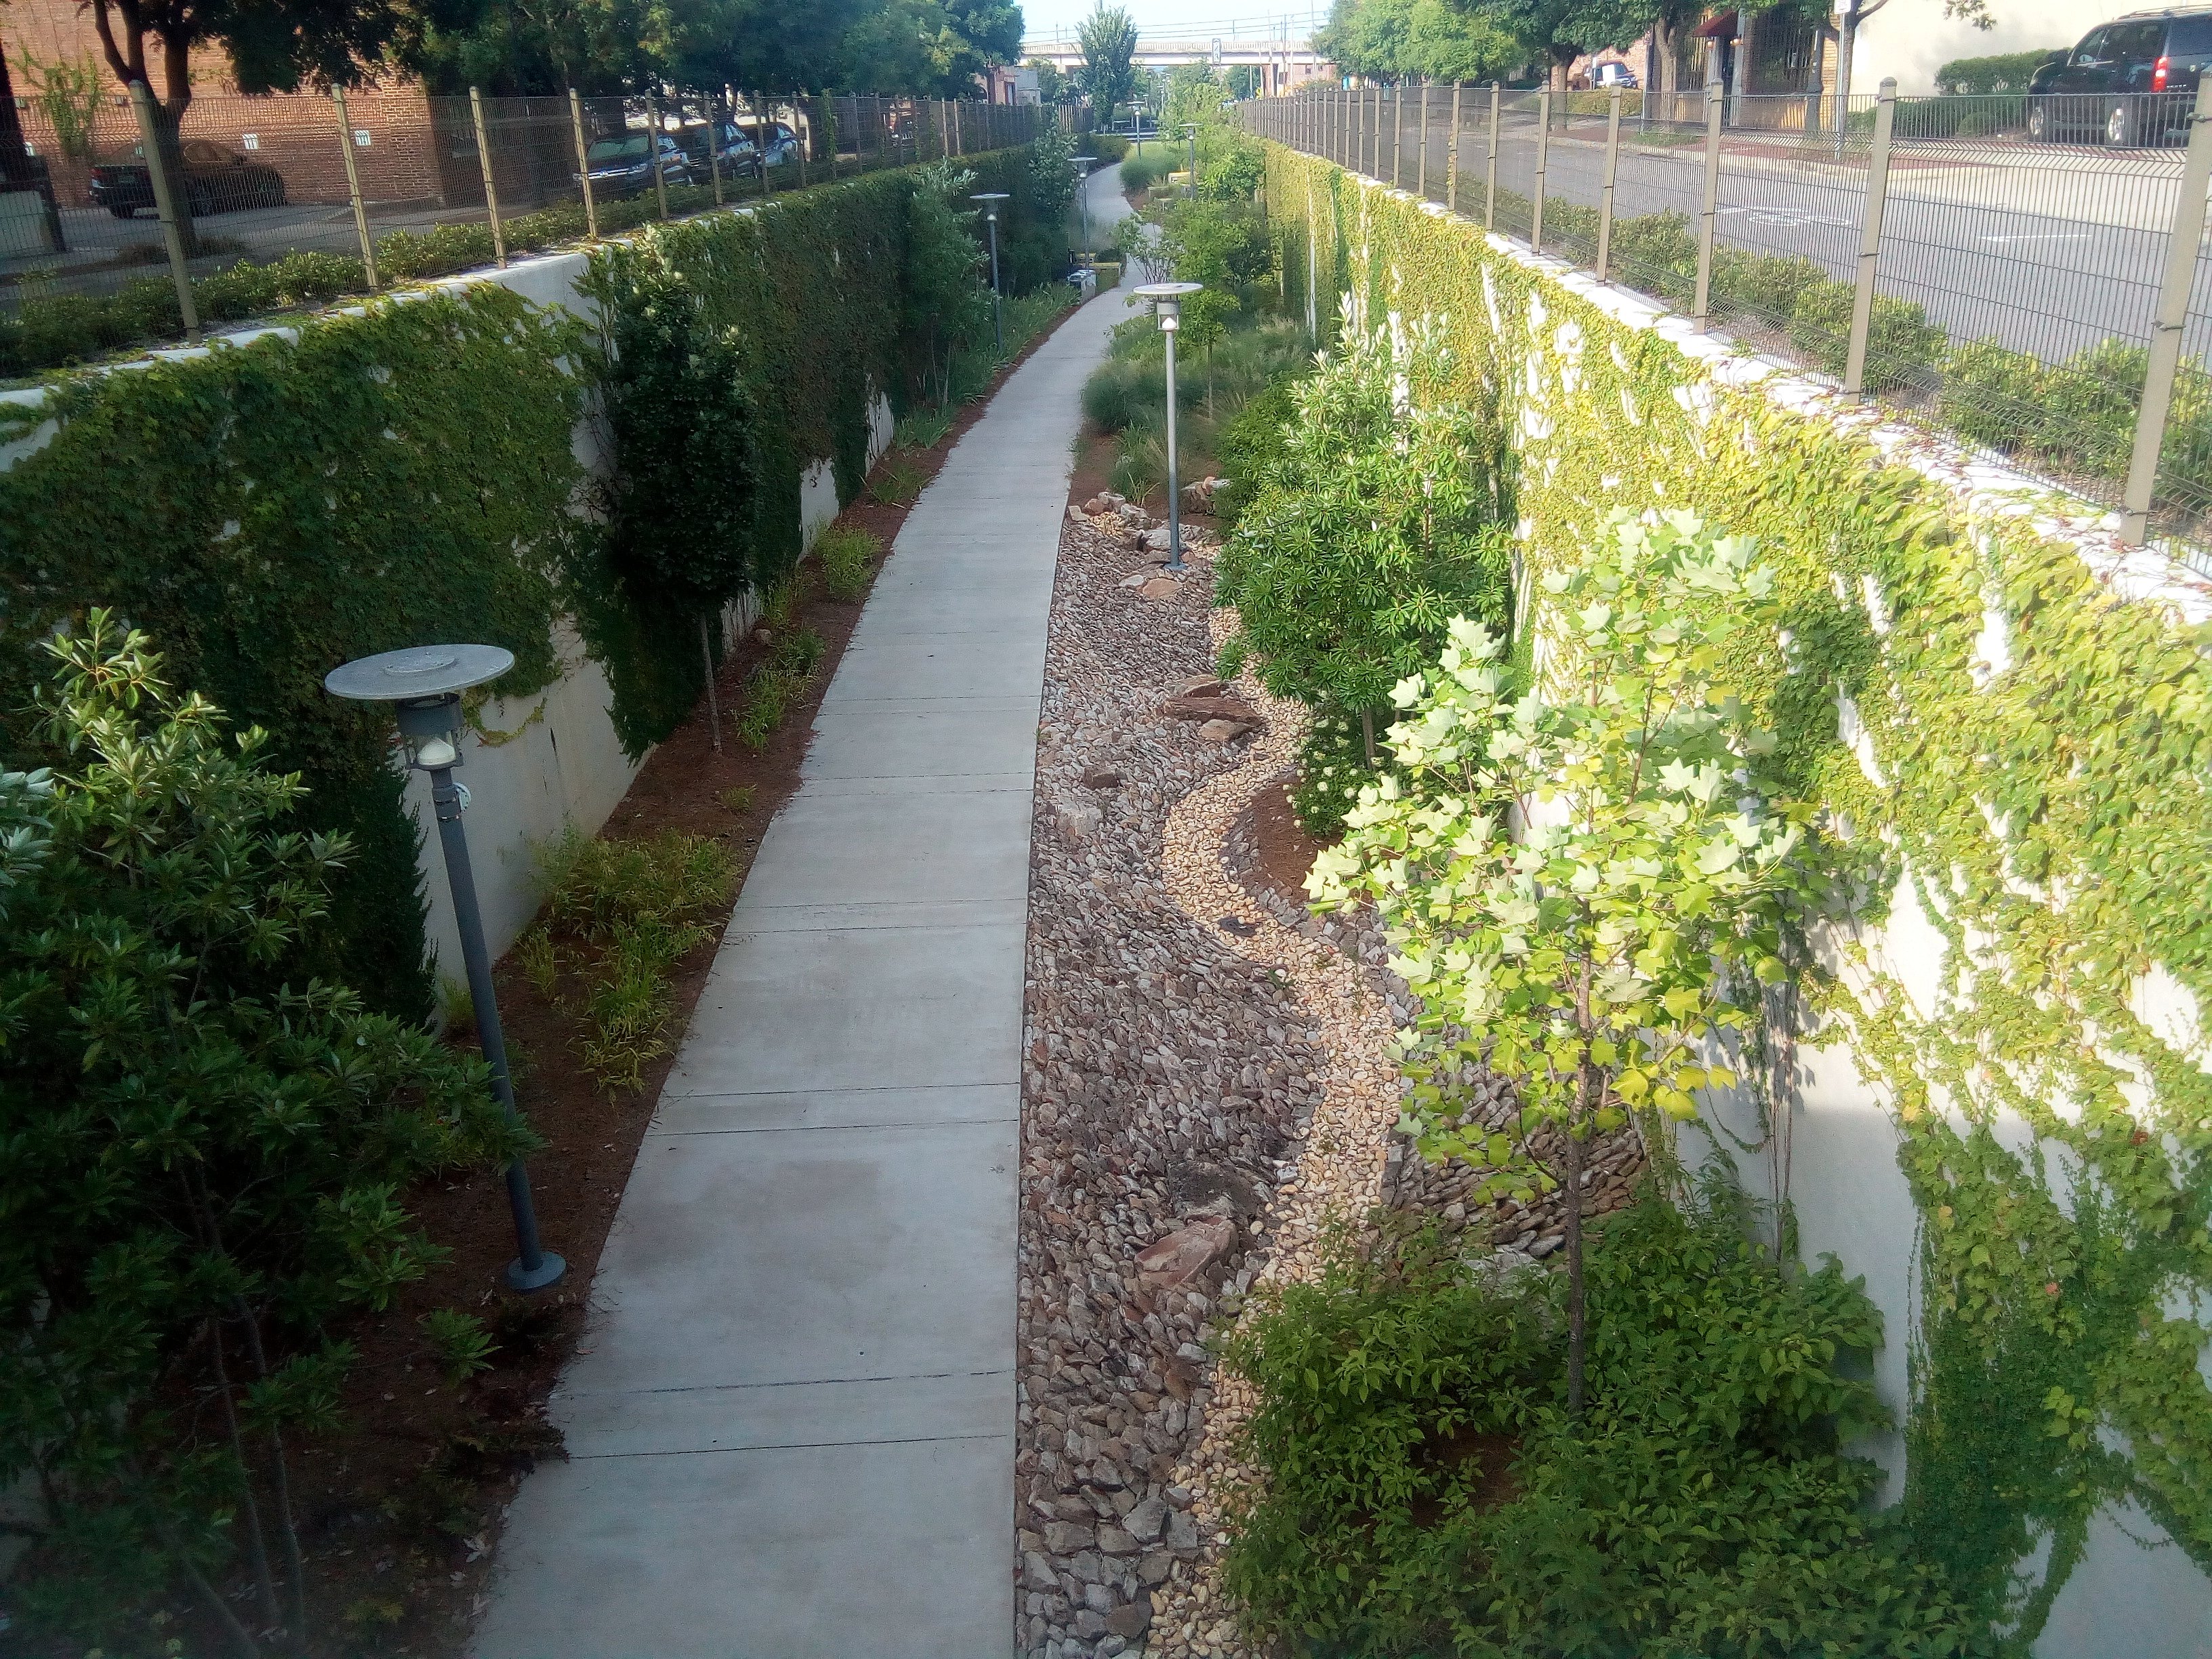
Birmingham Alabama, trail, footpath, city park, urban, Rotary Trail, walkway, shrub, public space, sidewalk, tree, road, plant, grass, leaf, thoroughfare, landscape, road surface, landscaping, path, nonbuilding structure